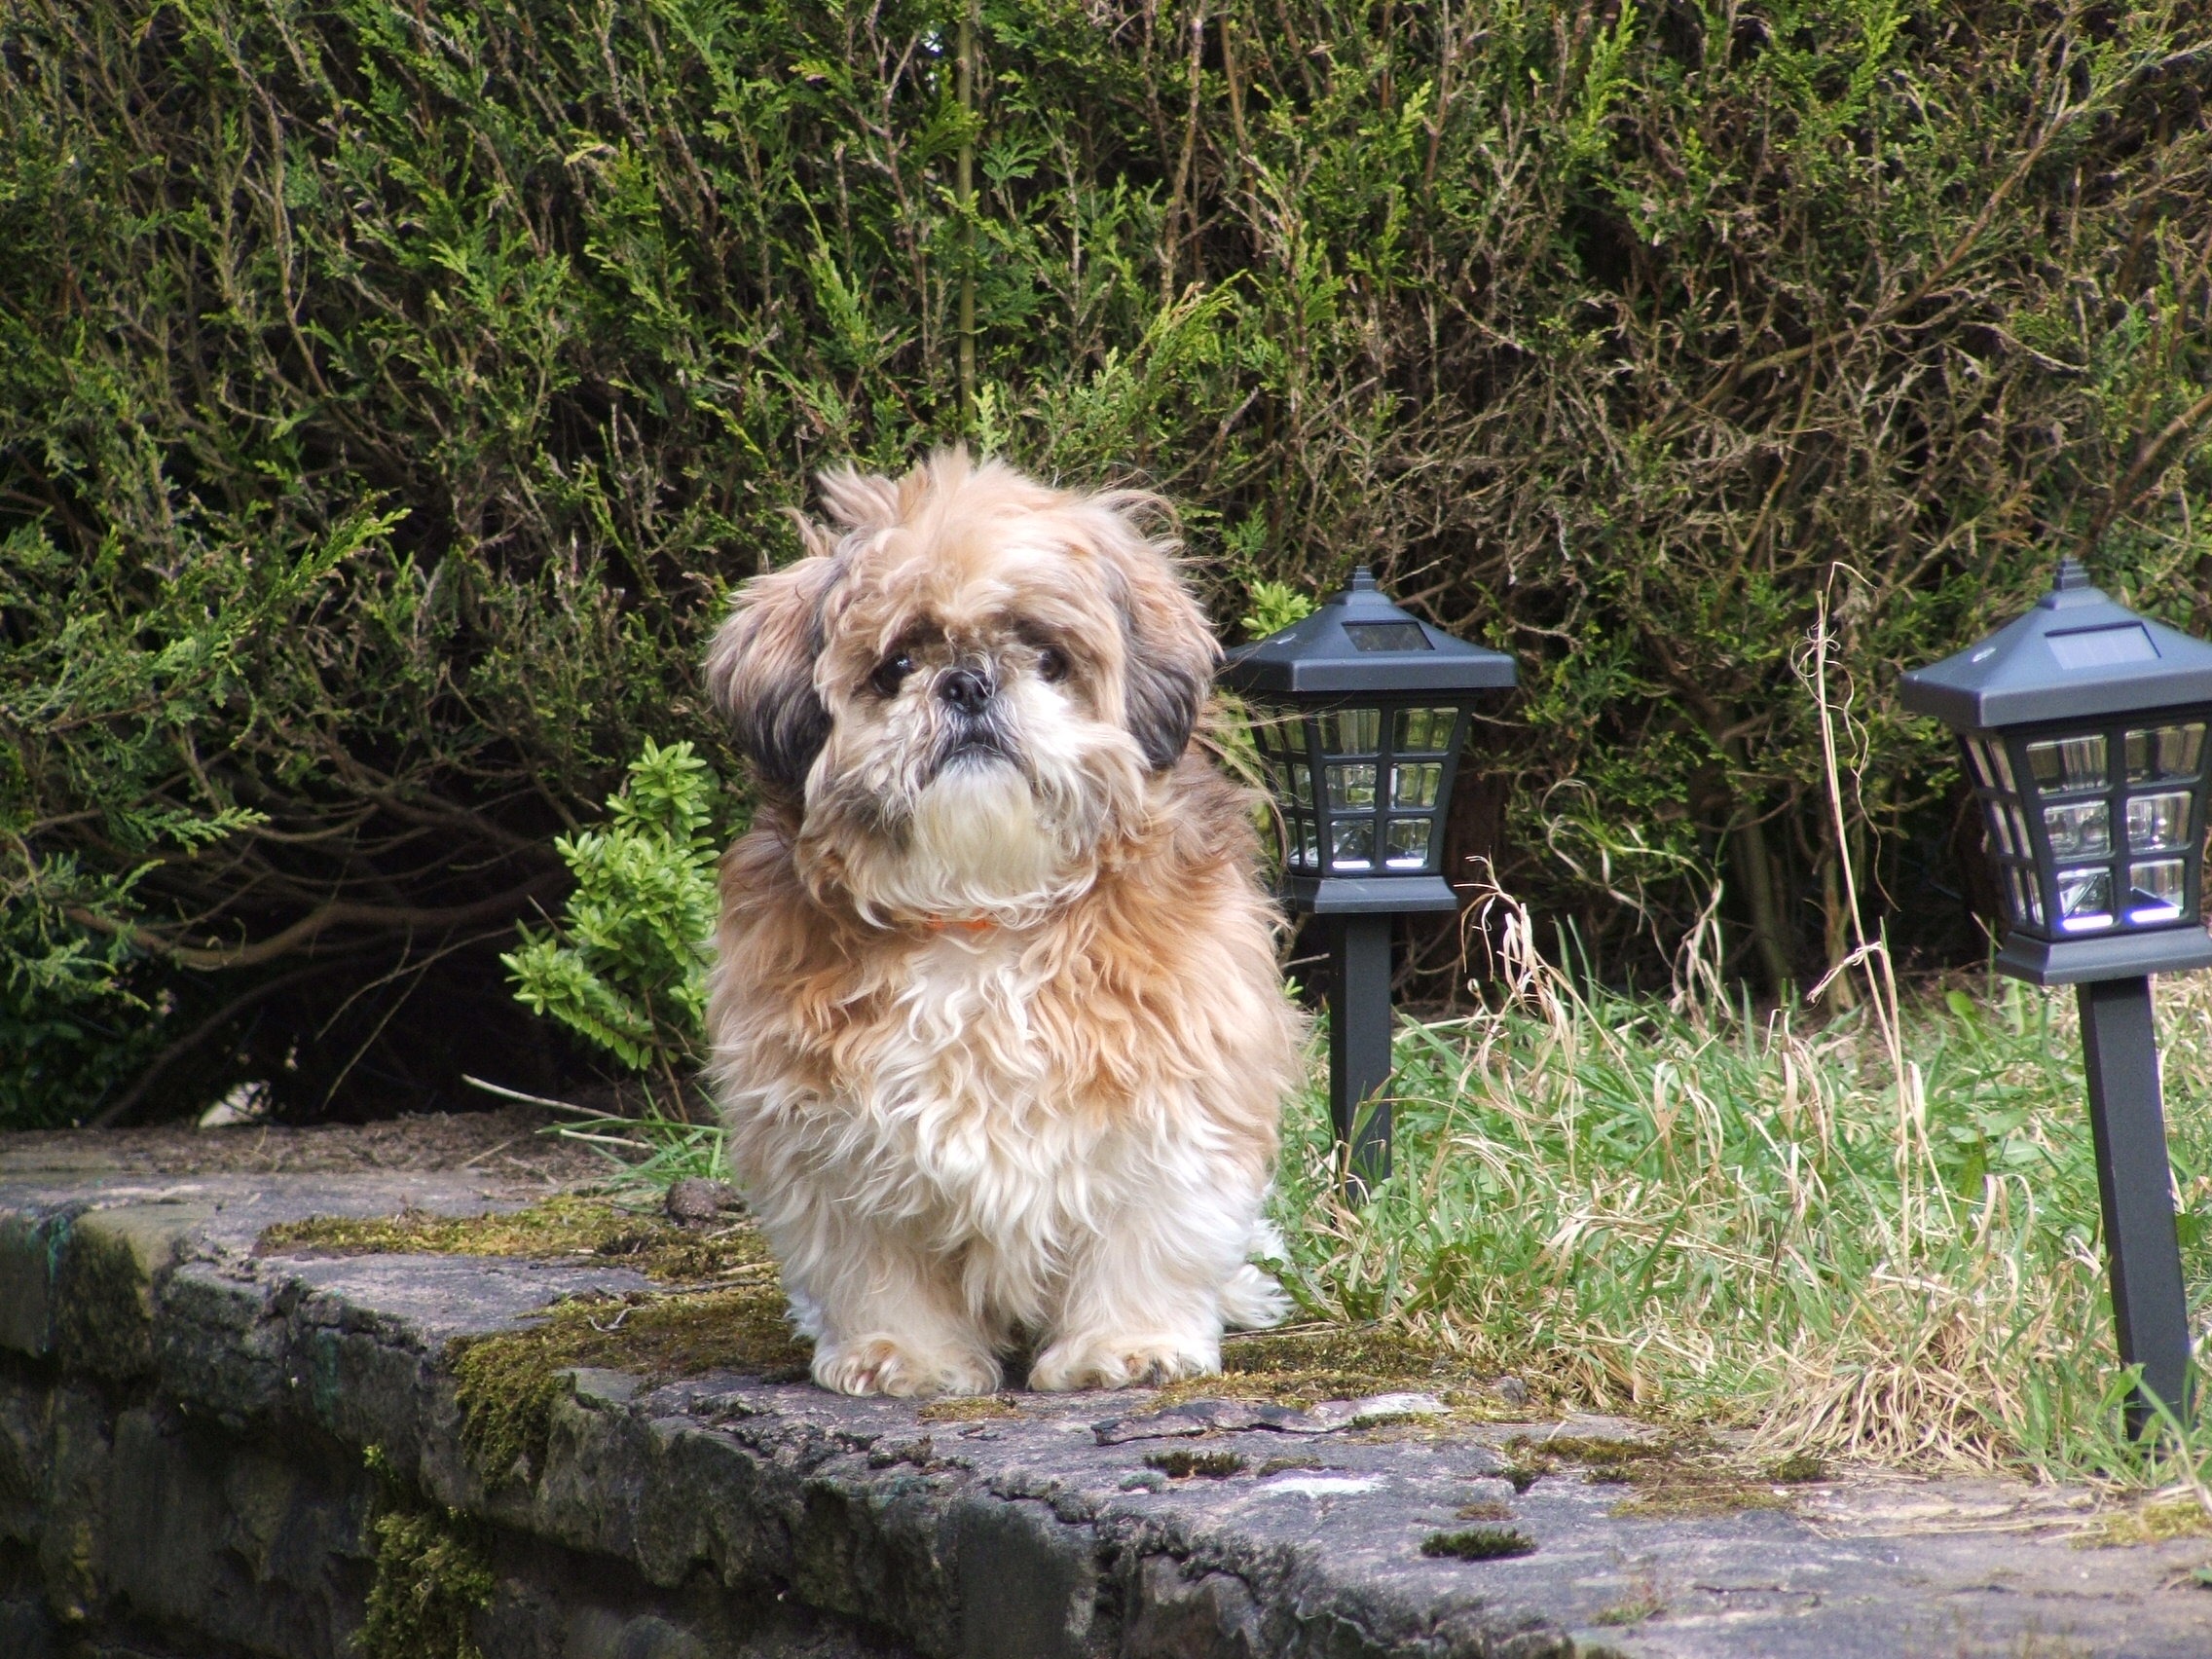
dog, animal, cute, pet, small, mammal, garden, animals, vertebrate, lhasa apso, shih tzu, havanese, dog like mammal, dog breed group, dog crossbreeds, tibetan spaniel, shitzui